Manuel Orozco y Berra

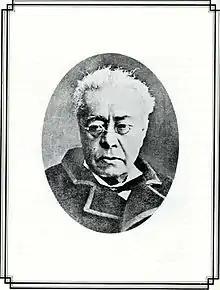
Manuel Orozco y Berra

Manuel Orozco y Berra (8 June 1816 – 27 January 1881; He was born and died in Mexico City) was a Mexican historian and a member of the Mexican Academy of Language. He was a disciple of José Fernando Ramírez and Joaquín García Icazbalceta and together with them, is considered one of the most important historians of Mexico of the 19th century, ranking "as a major figure among 19th-century students of the Mexican Indian past." He produced a significant body of published work on Mesoamerican ethnohistory,